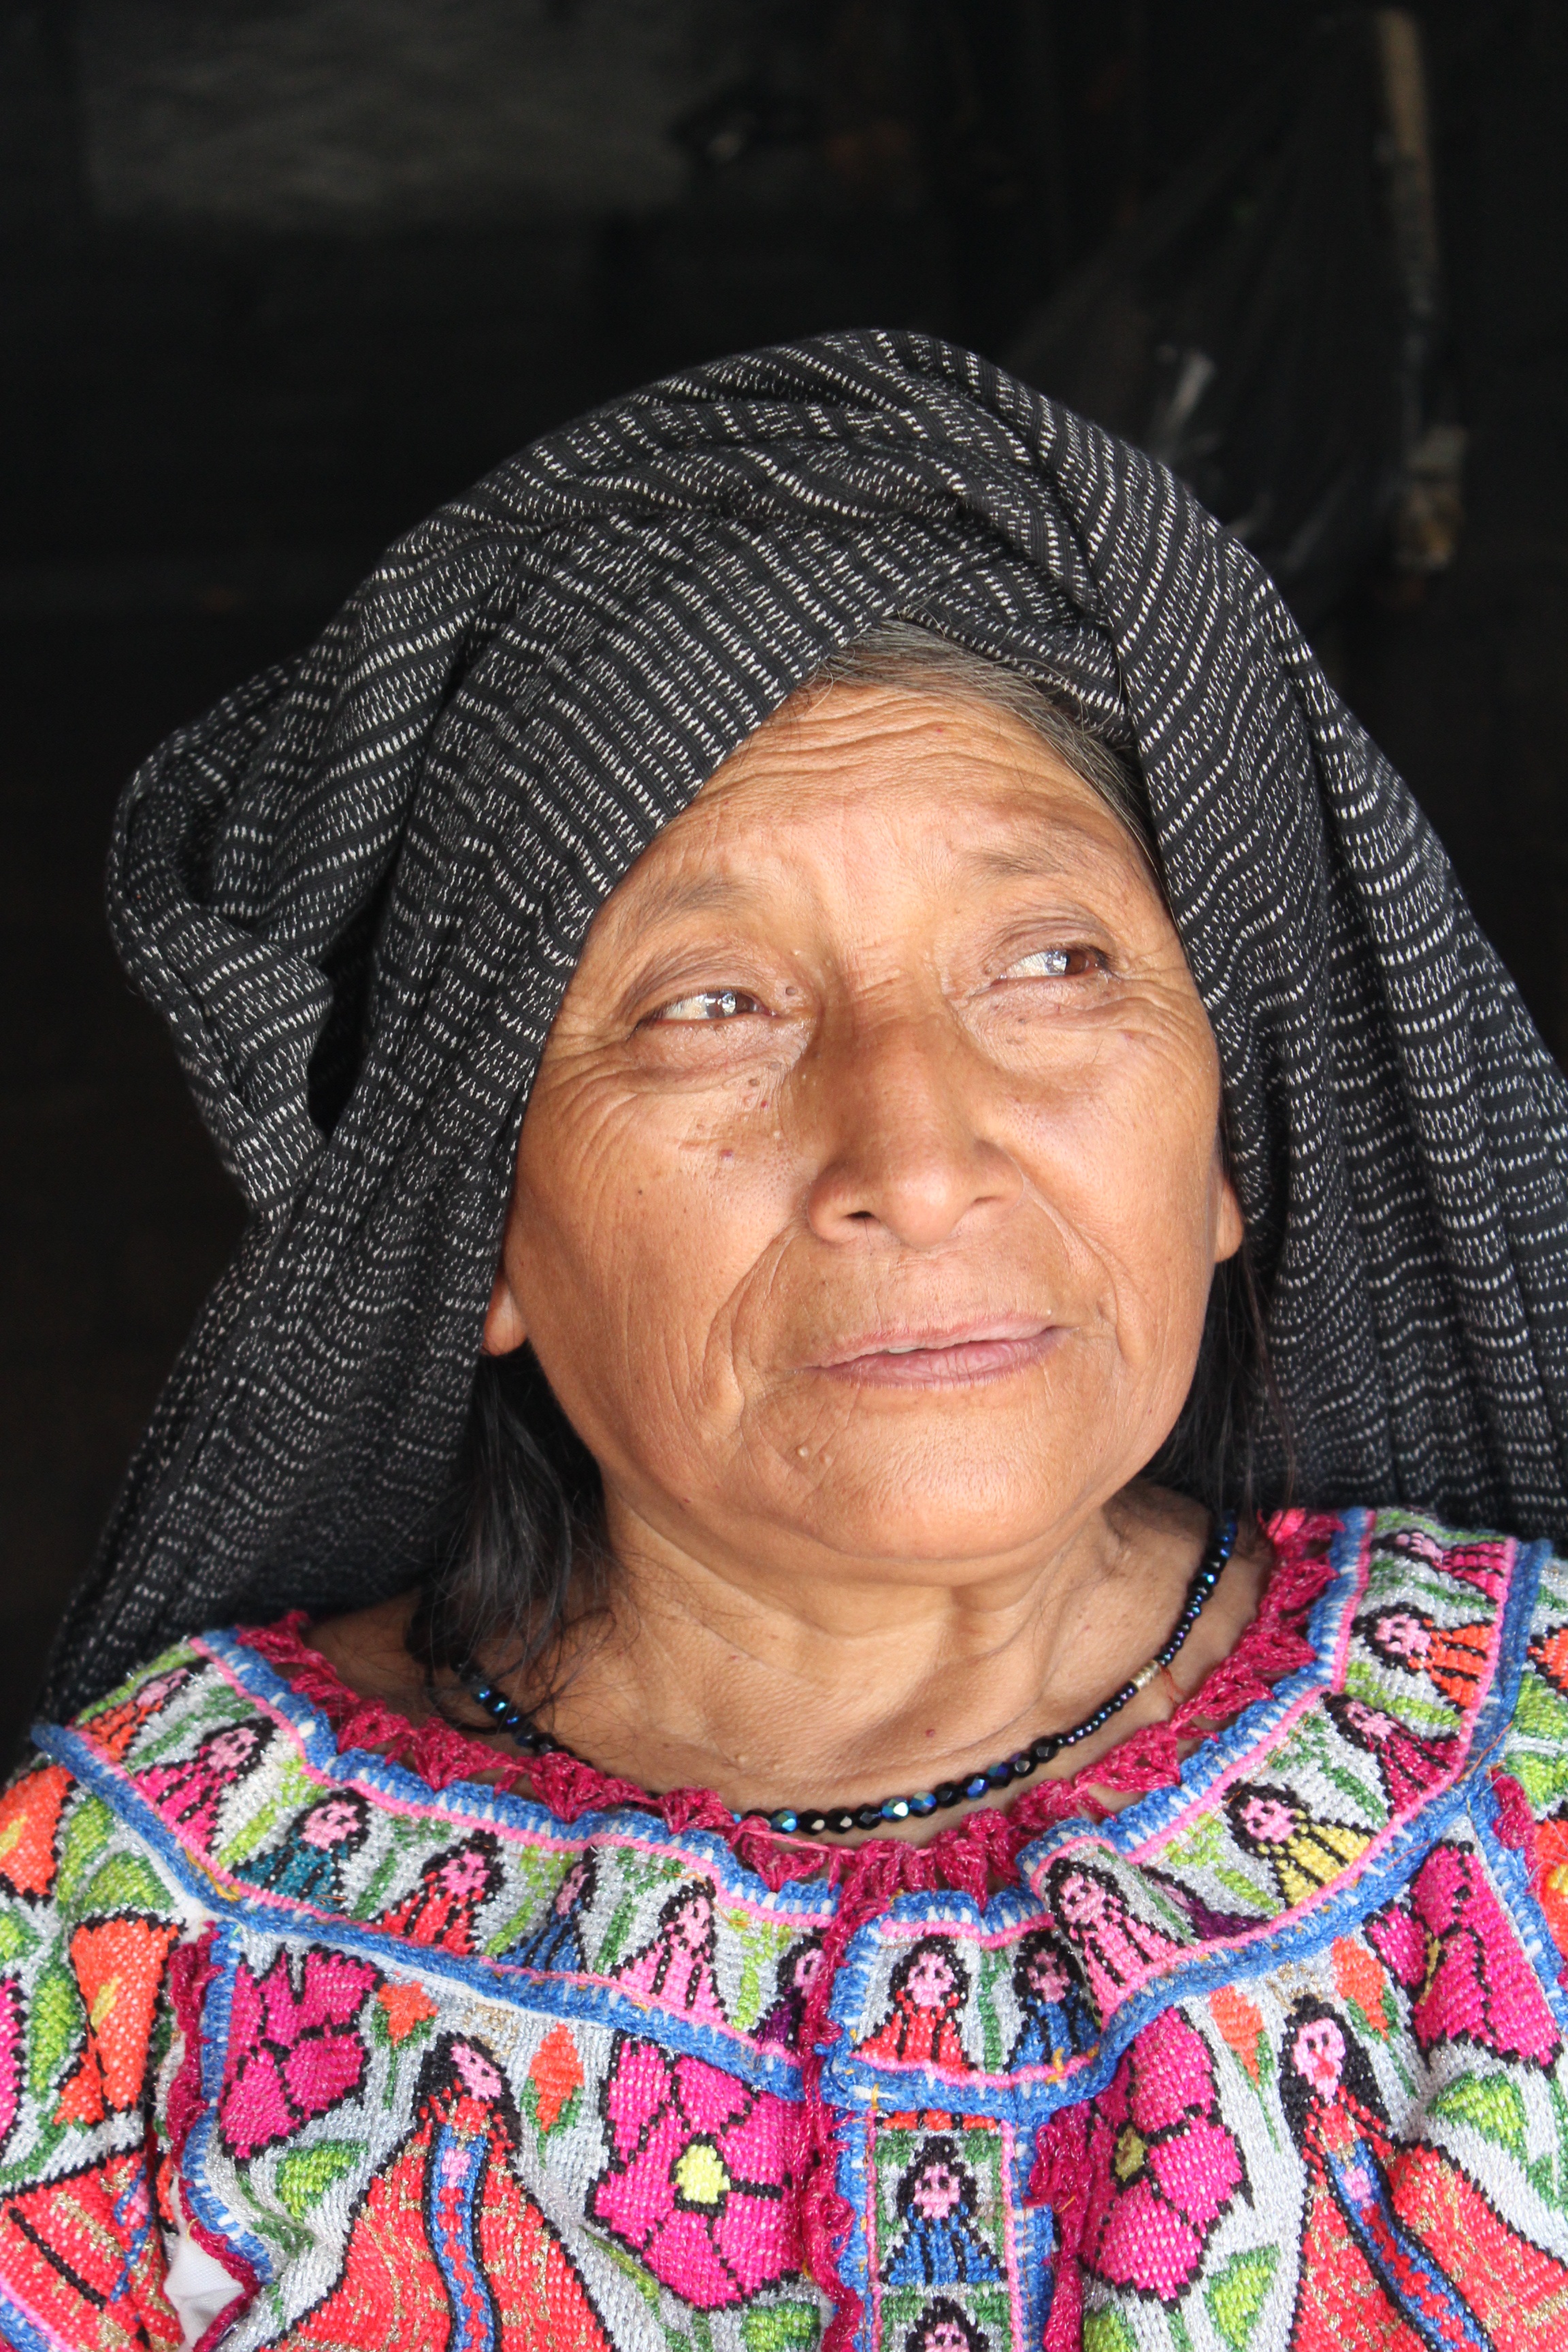
person, people, woman, portrait, child, facial expression, hairstyle, smile, tribe, face, temple, women, mexico, head, poverty, pretty, tradition, indian, mexican, regional, indigenous, shawl, traditional clothes, oaxaca, chatina, nopala